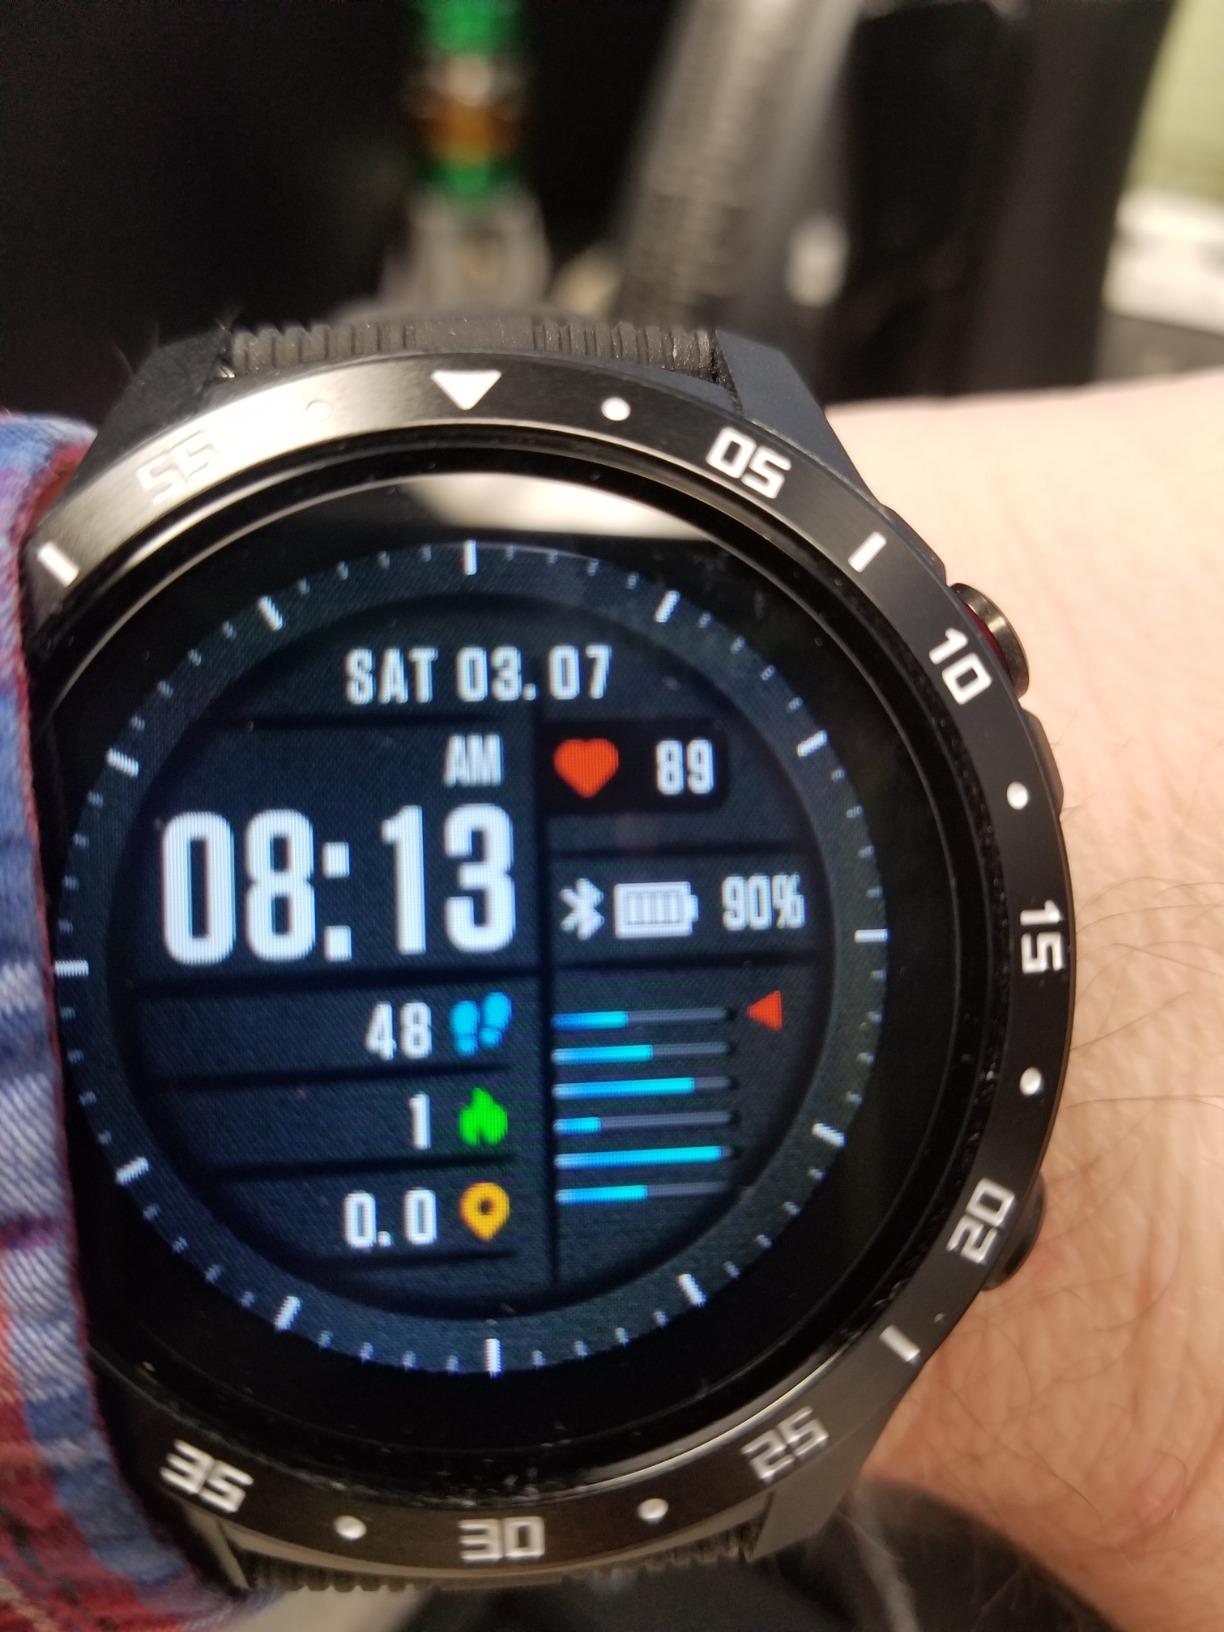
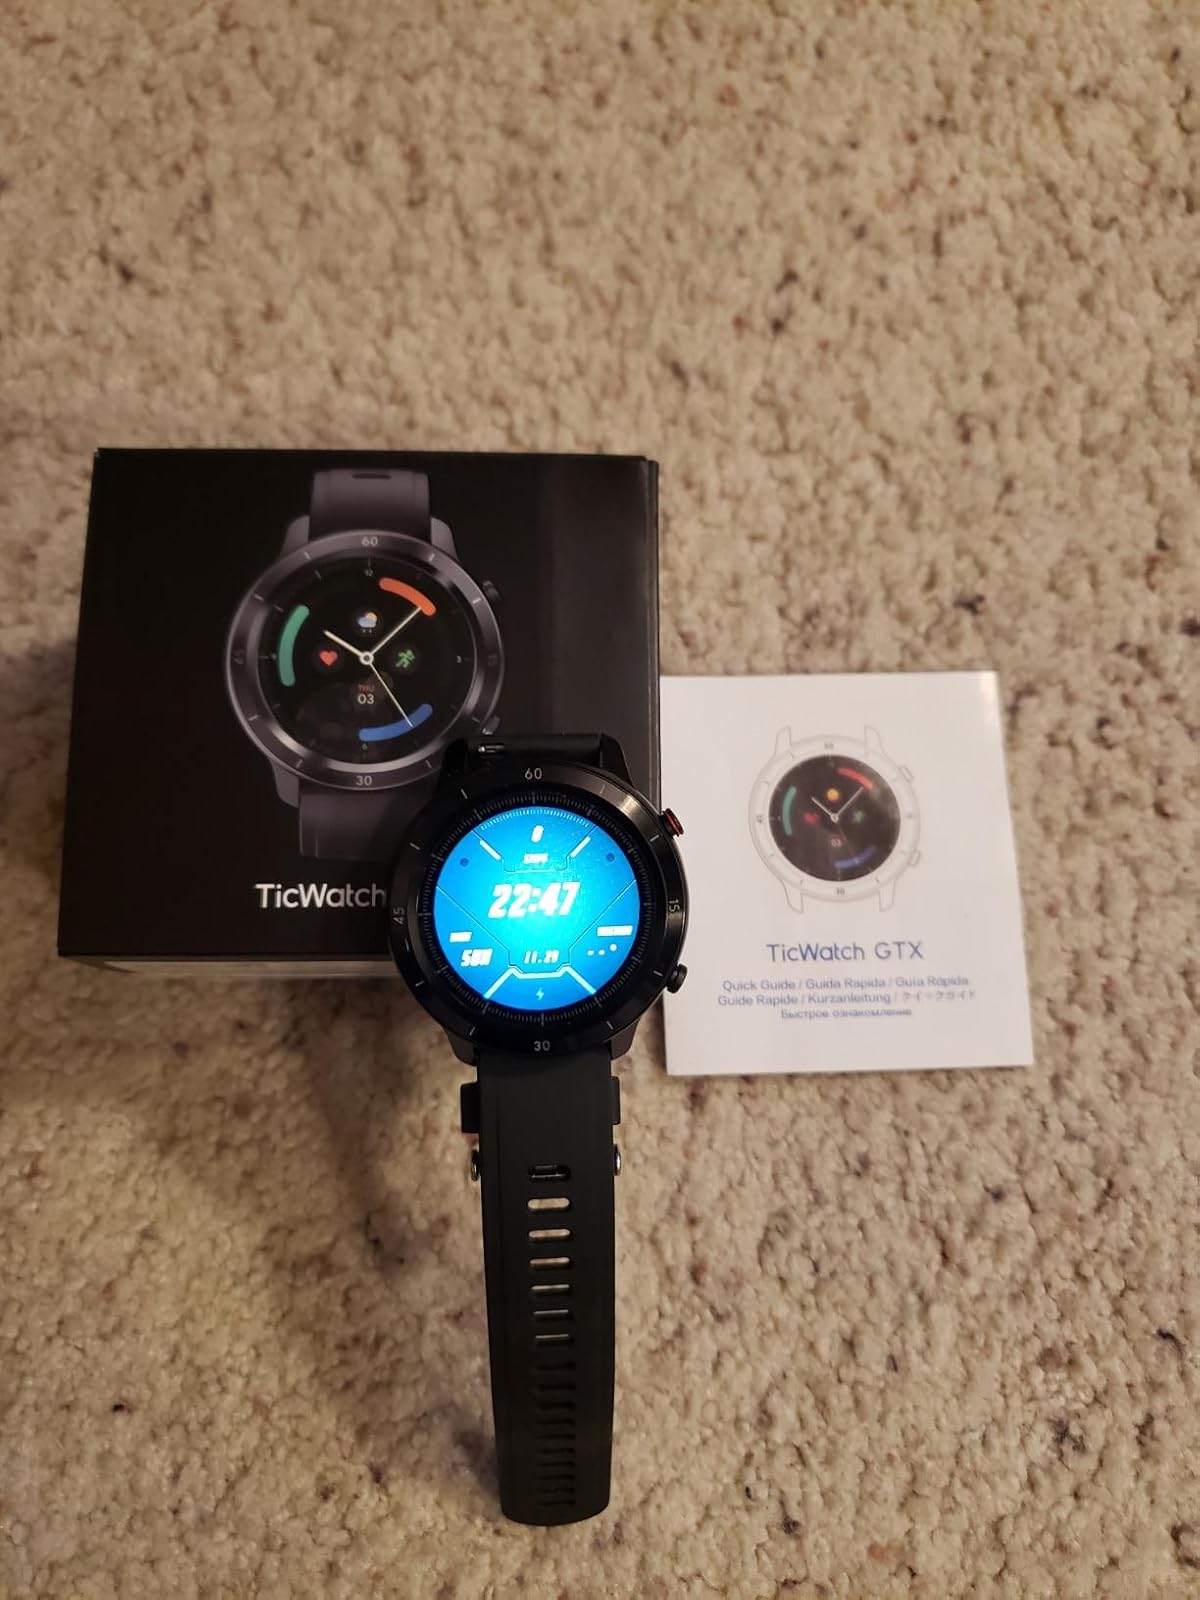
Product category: smartwatch
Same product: no